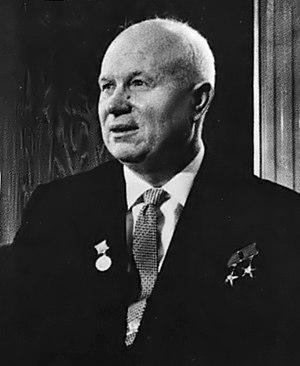
L'histoire du communisme recouvre l'ensemble des évolutions de ce courant d'idées et, par extension, celle des mouvances et des régimes politiques qui s'en sont réclamés. Le communisme se développe principalement au XXᵉ siècle, dont il constitue l'une des principales forces politiques : à son apogée, durant la seconde moitié du siècle, un quart de l'humanité vit sous un régime communiste.